Weapons company

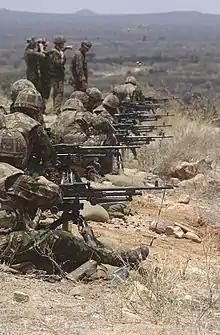
Machine Gun platoon of Support Company 1st Battalion Worcestershire and Sherwood Foresters Regiment during exercise 'Grand Prix' in Kenya

In the British Army, the manoeuvre support company possesses an Anti-Tank platoon armed with 8 Javelin missile launchers, a reconnaissance platoon, a mortar platoon (with eight L16 81mm mortars), an assault pioneer platoon, and, in the case of Light Role battalions, a machine gun platoon (with nine FN MAG general purpose machine guns).